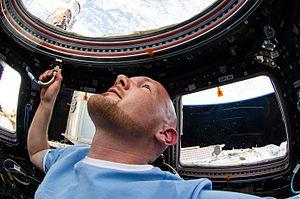
Alexander Gerst est un astronaute allemand né le 3 mai 1976 à Künzelsau dans le Bade-Wurtemberg, recruté en 2009 lors de la 3ᵉ sélection d'astronautes de l'Agence spatiale européenne. Il est volcanologue et géophysicien. Il a effectué deux missions de longue durée sur la Station spatiale internationale en 2014 et 2018.